Jai Waetford

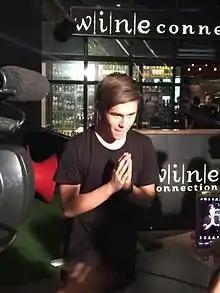
Jai Waetford in 2016

Jai Waetford (born 25 January 1999) is an Australian pop singer and songwriter who was the last contestant eliminated on the fifth season of "The X Factor Australia". He subsequently signed with Sony Music Australia and released his debut single "Your Eyes", which peaked at number six on the ARIA Singles Chart. Waetford's self-titled debut EP was released in December 2013 and peaked at number 21 on the ARIA Albums Chart. Waetford joined the Australian soap opera "Neighbours" in February 2016 as Angus Beaumont-Hannay; his debut episode aired on 2 May. His latest EP Heart Miles was released 3 June 2016.